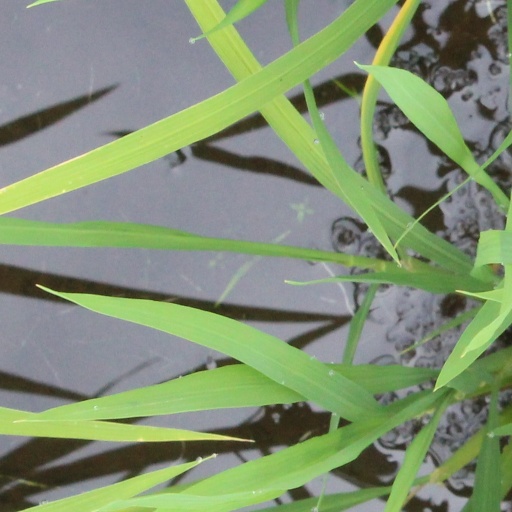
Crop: rice